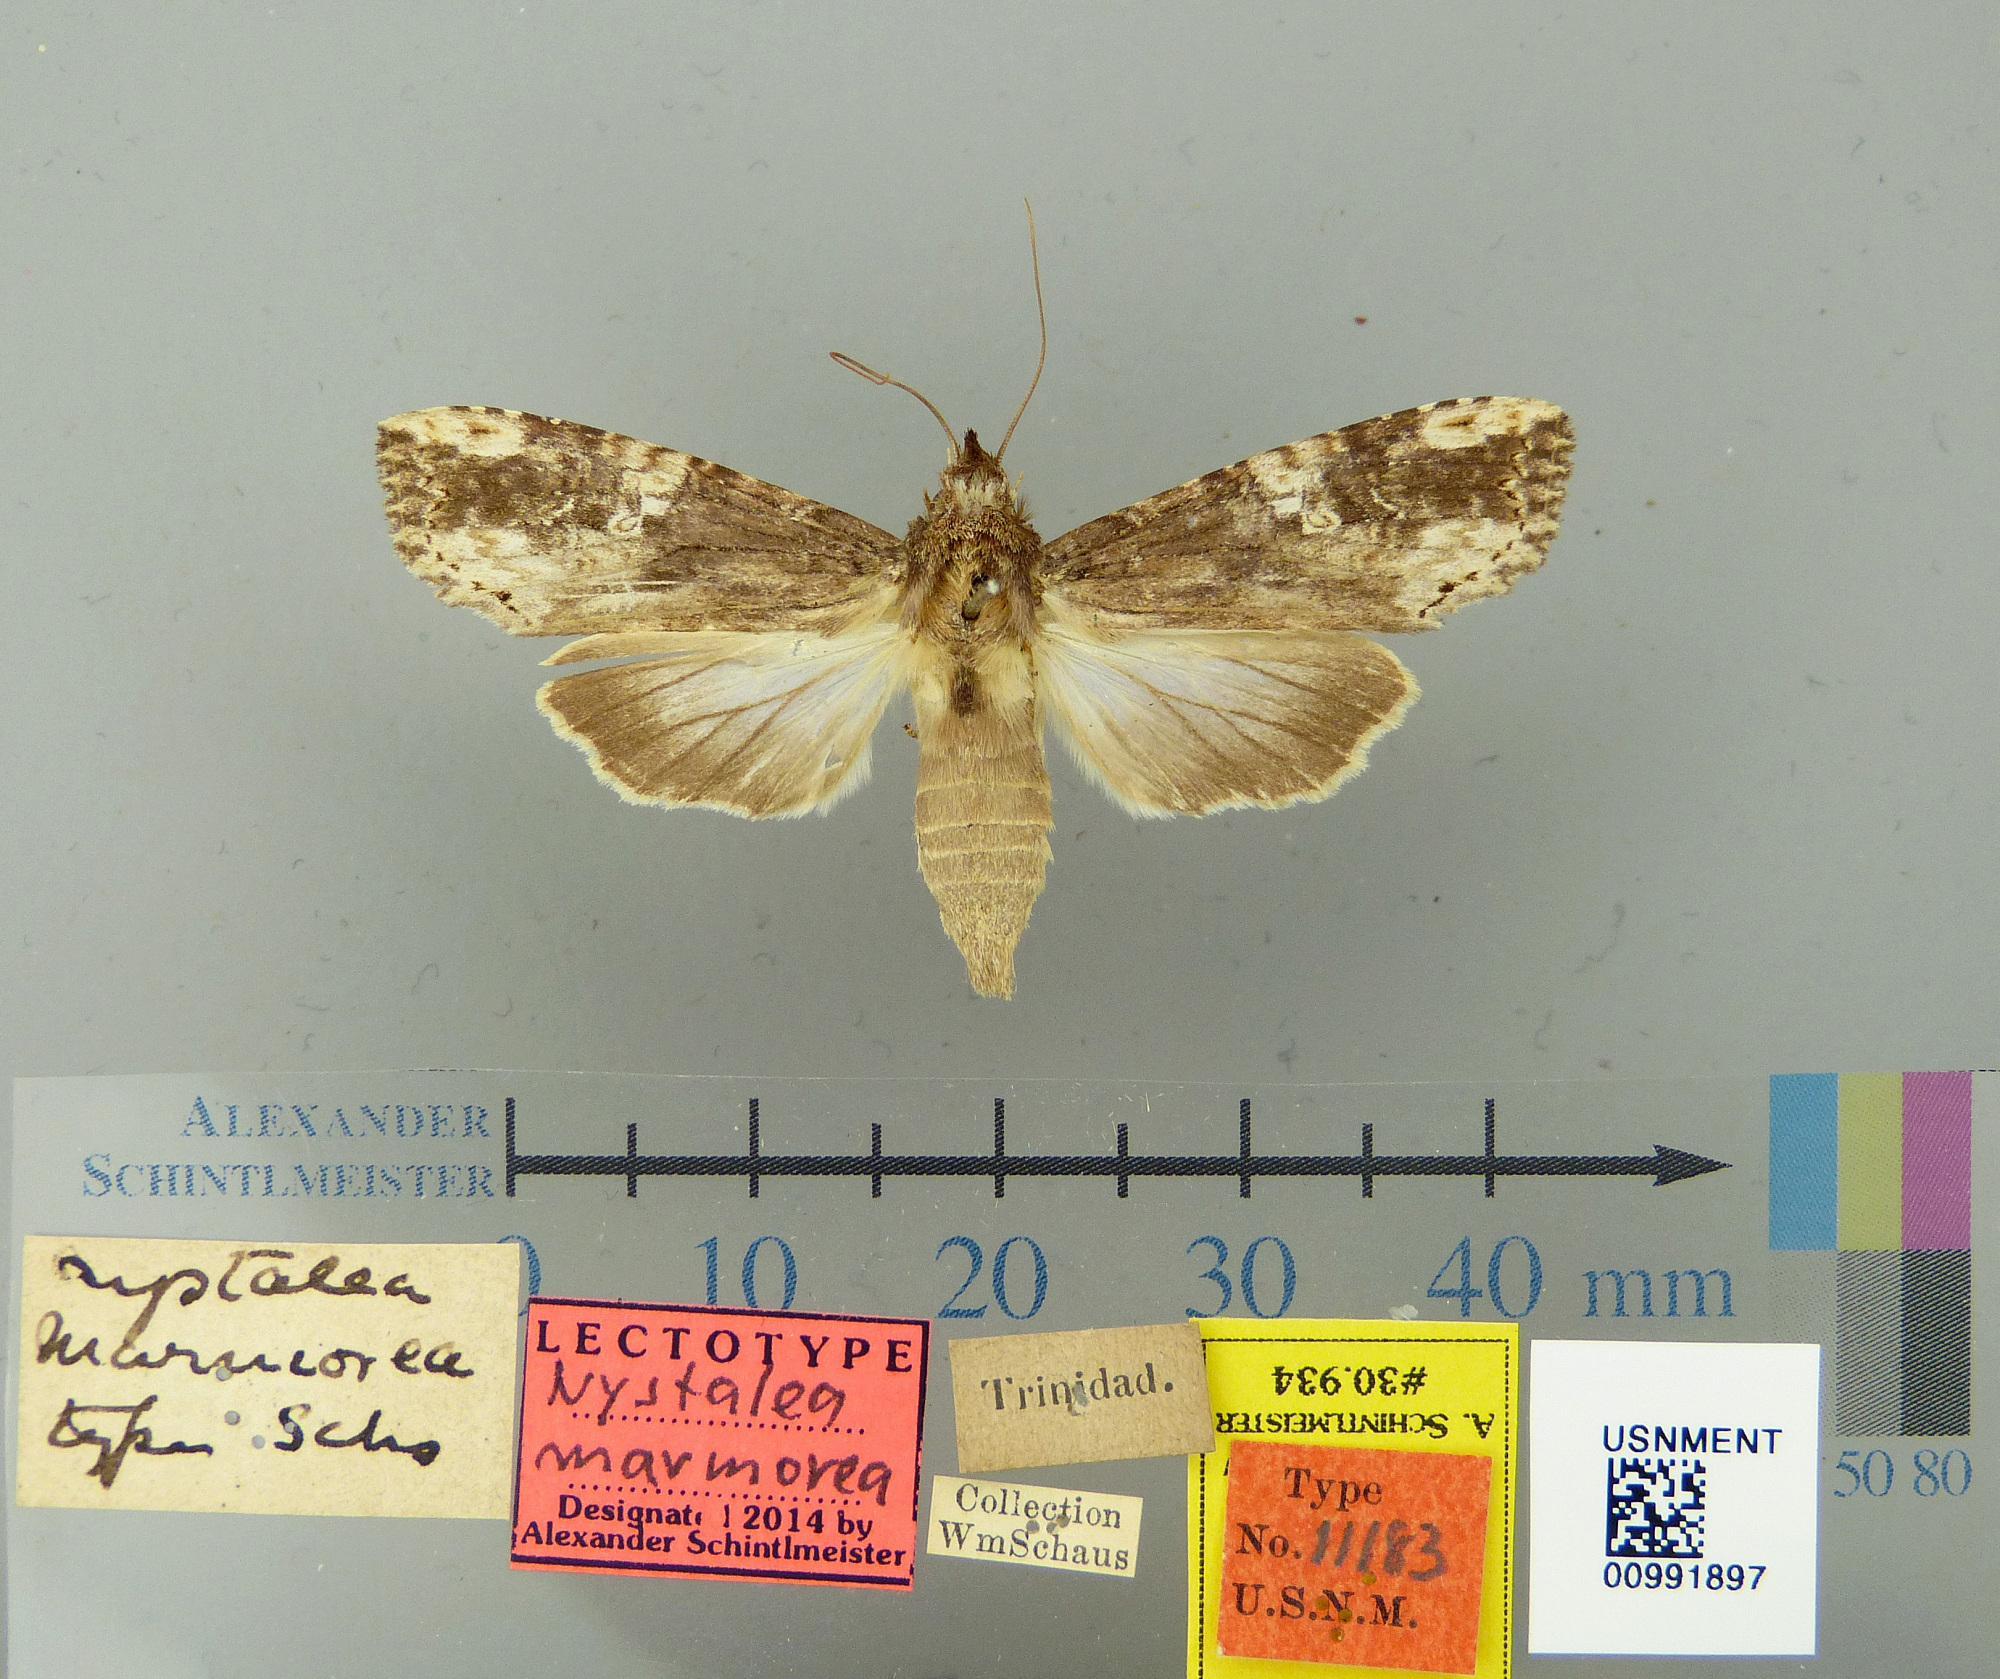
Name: Nystalea marmorea
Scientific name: Nystalea marmorea Schaus, 1901
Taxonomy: Animalia, Arthropoda, Insecta, Lepidoptera, Notodontidae
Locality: Trinidad, [Not Stated], Trinidad and Tobago